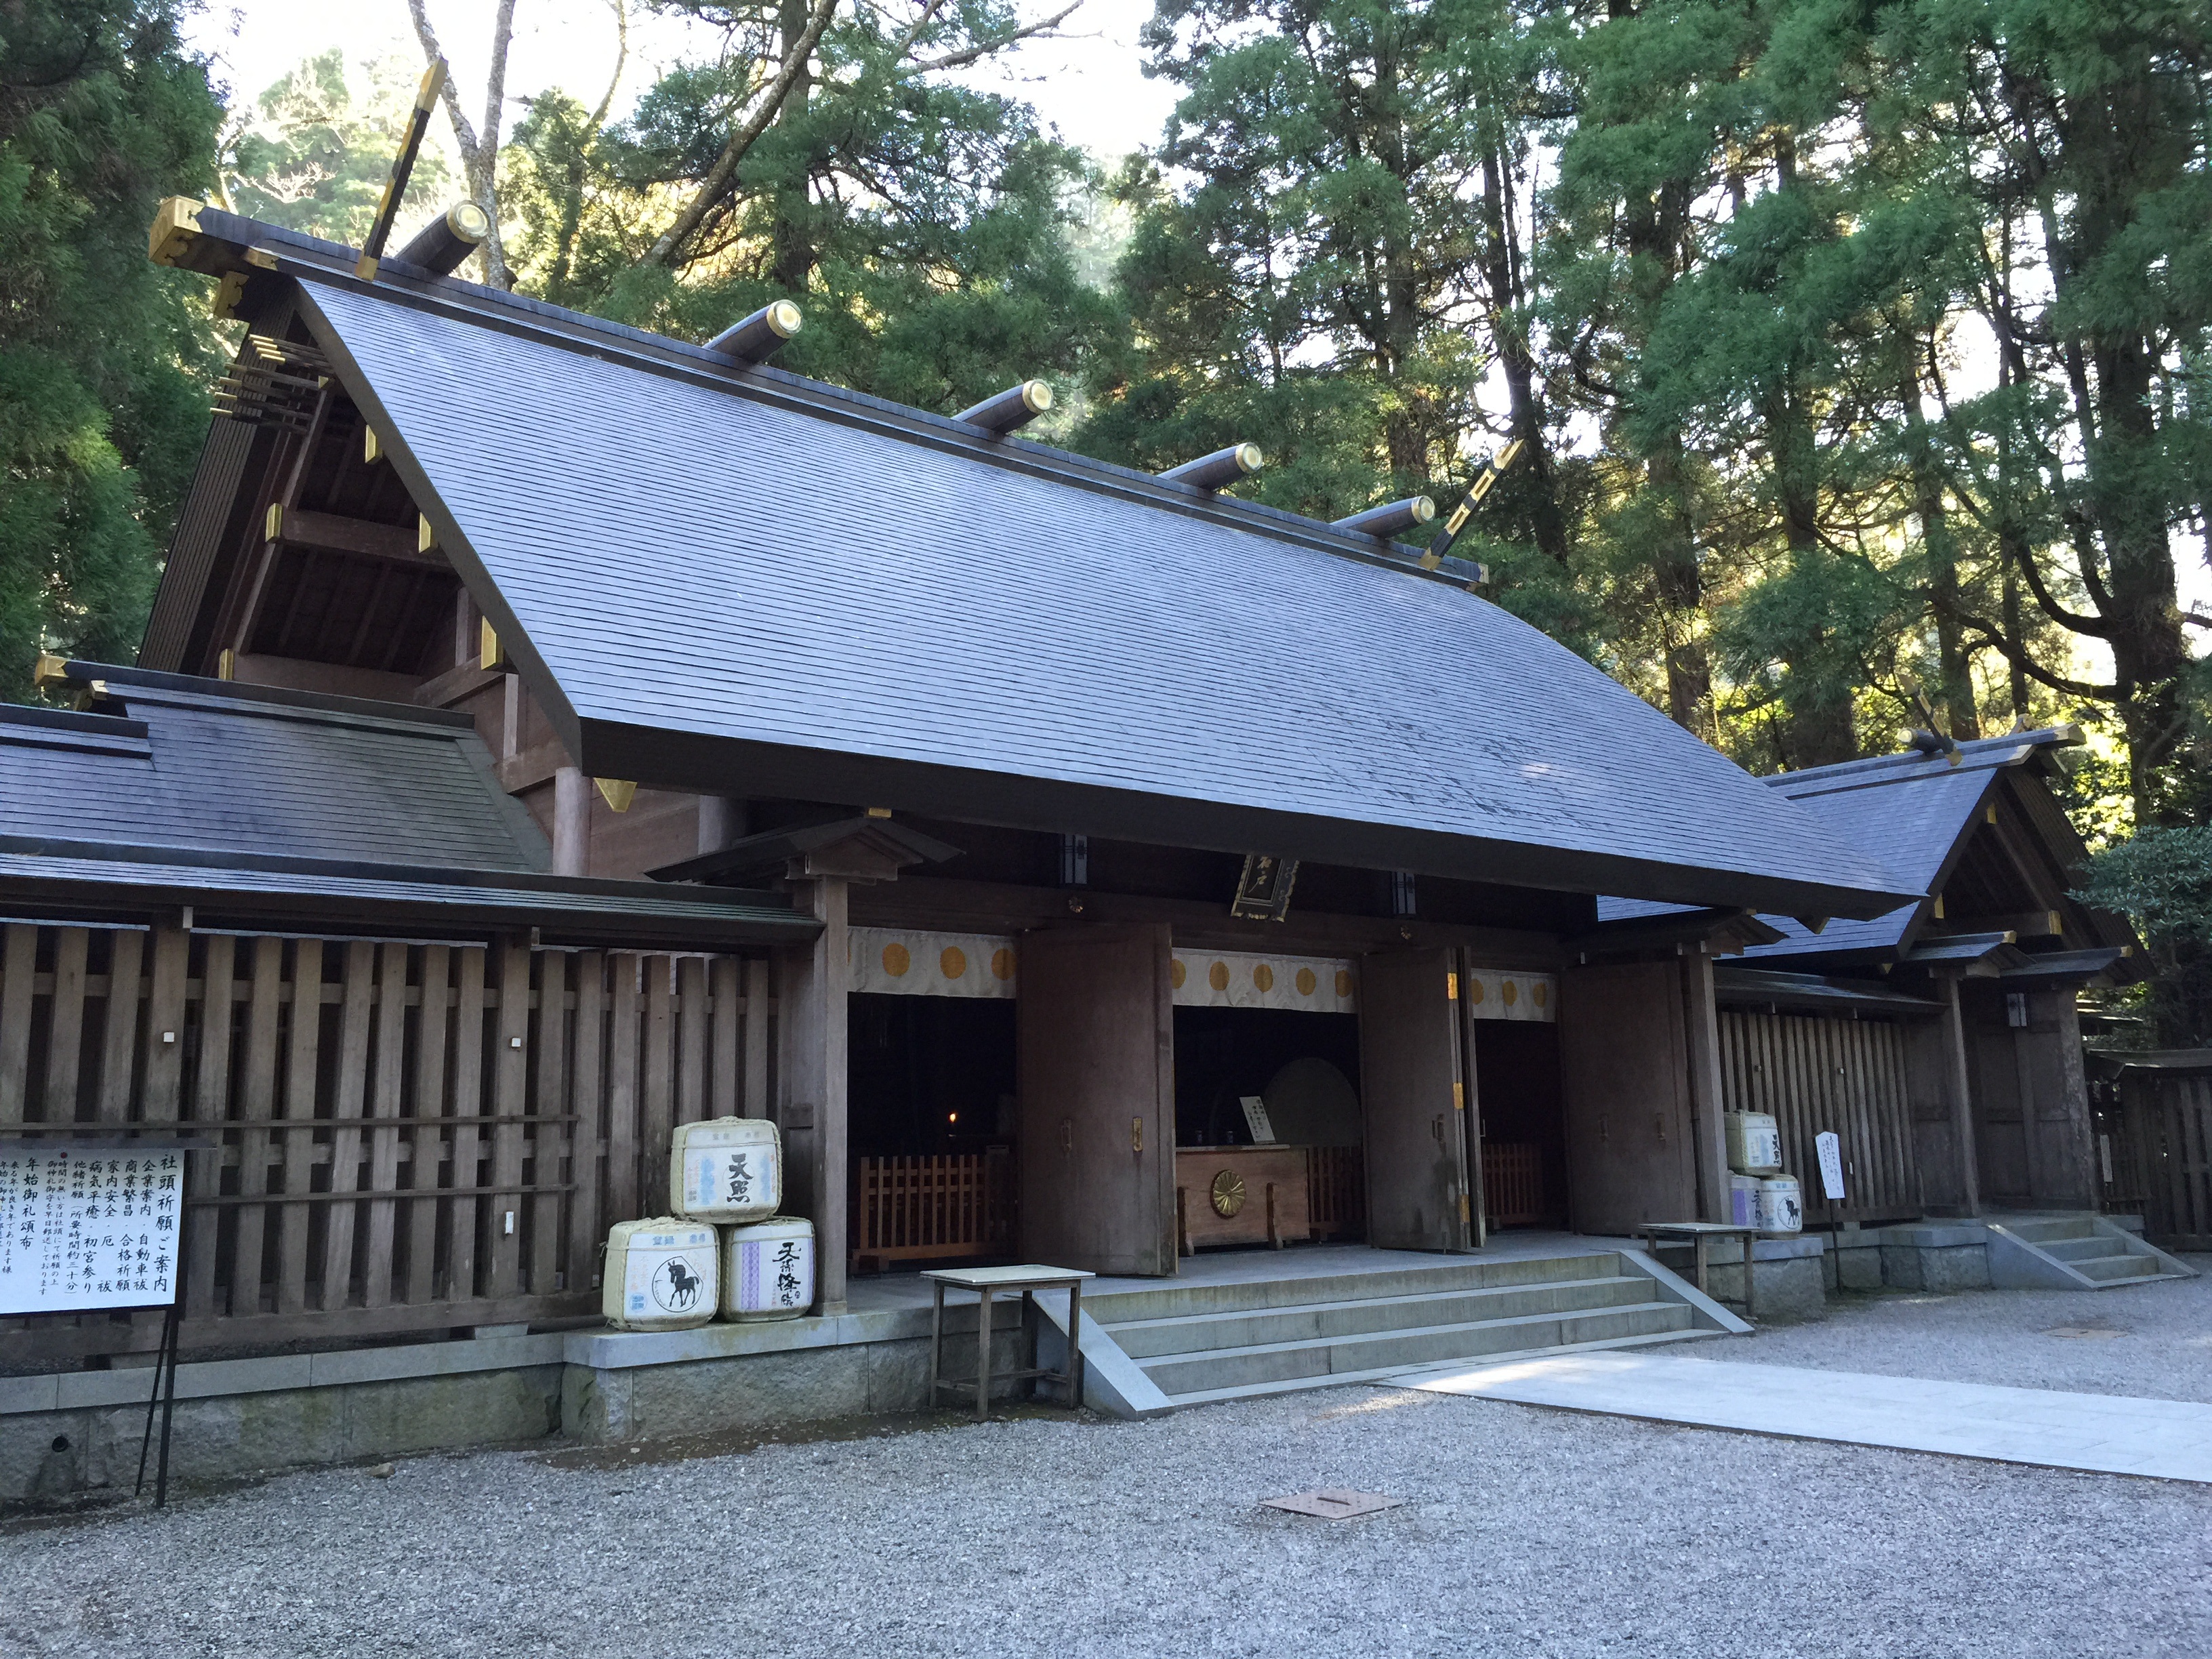
architecture, house, roof, building, home, cottage, facade, property, place of worship, temple, shrine, estate, power spot, shinto shrine, outdoor structure, amanoiwato jinja